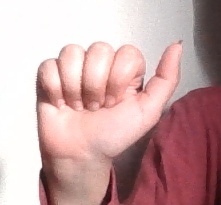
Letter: dhad